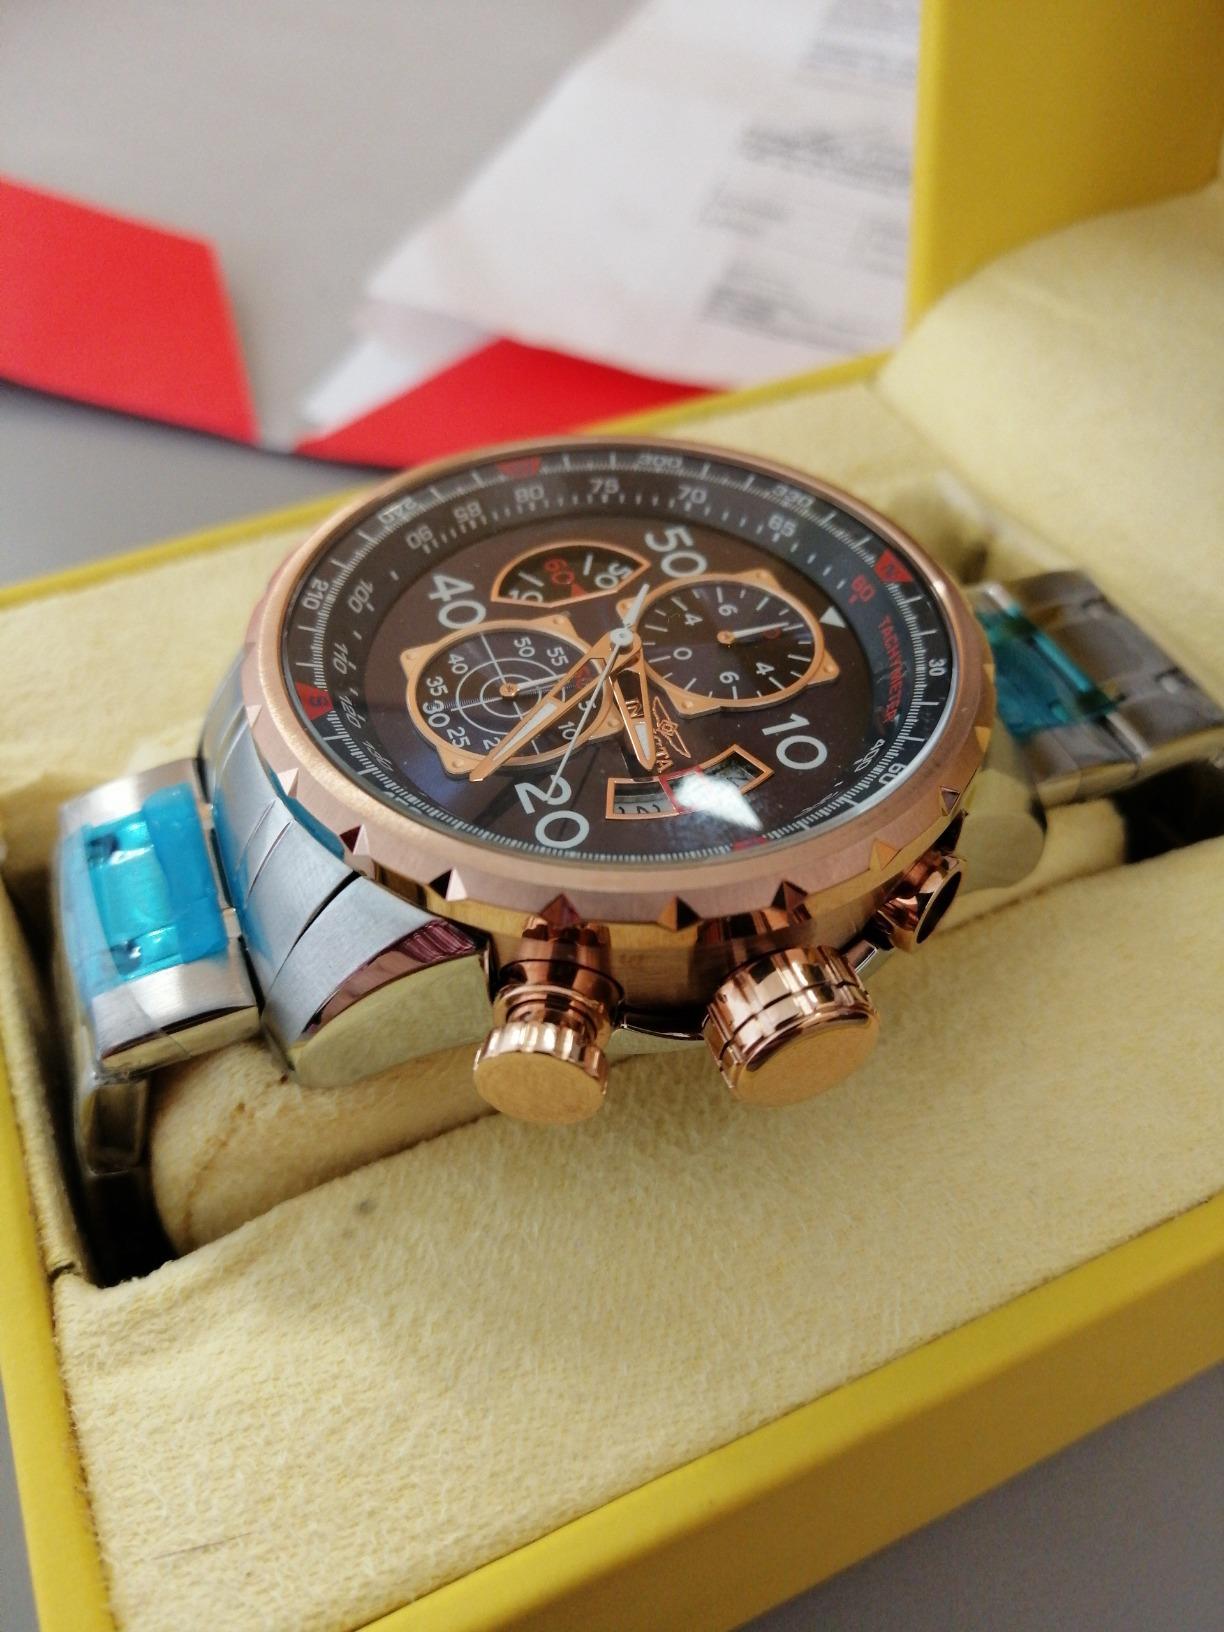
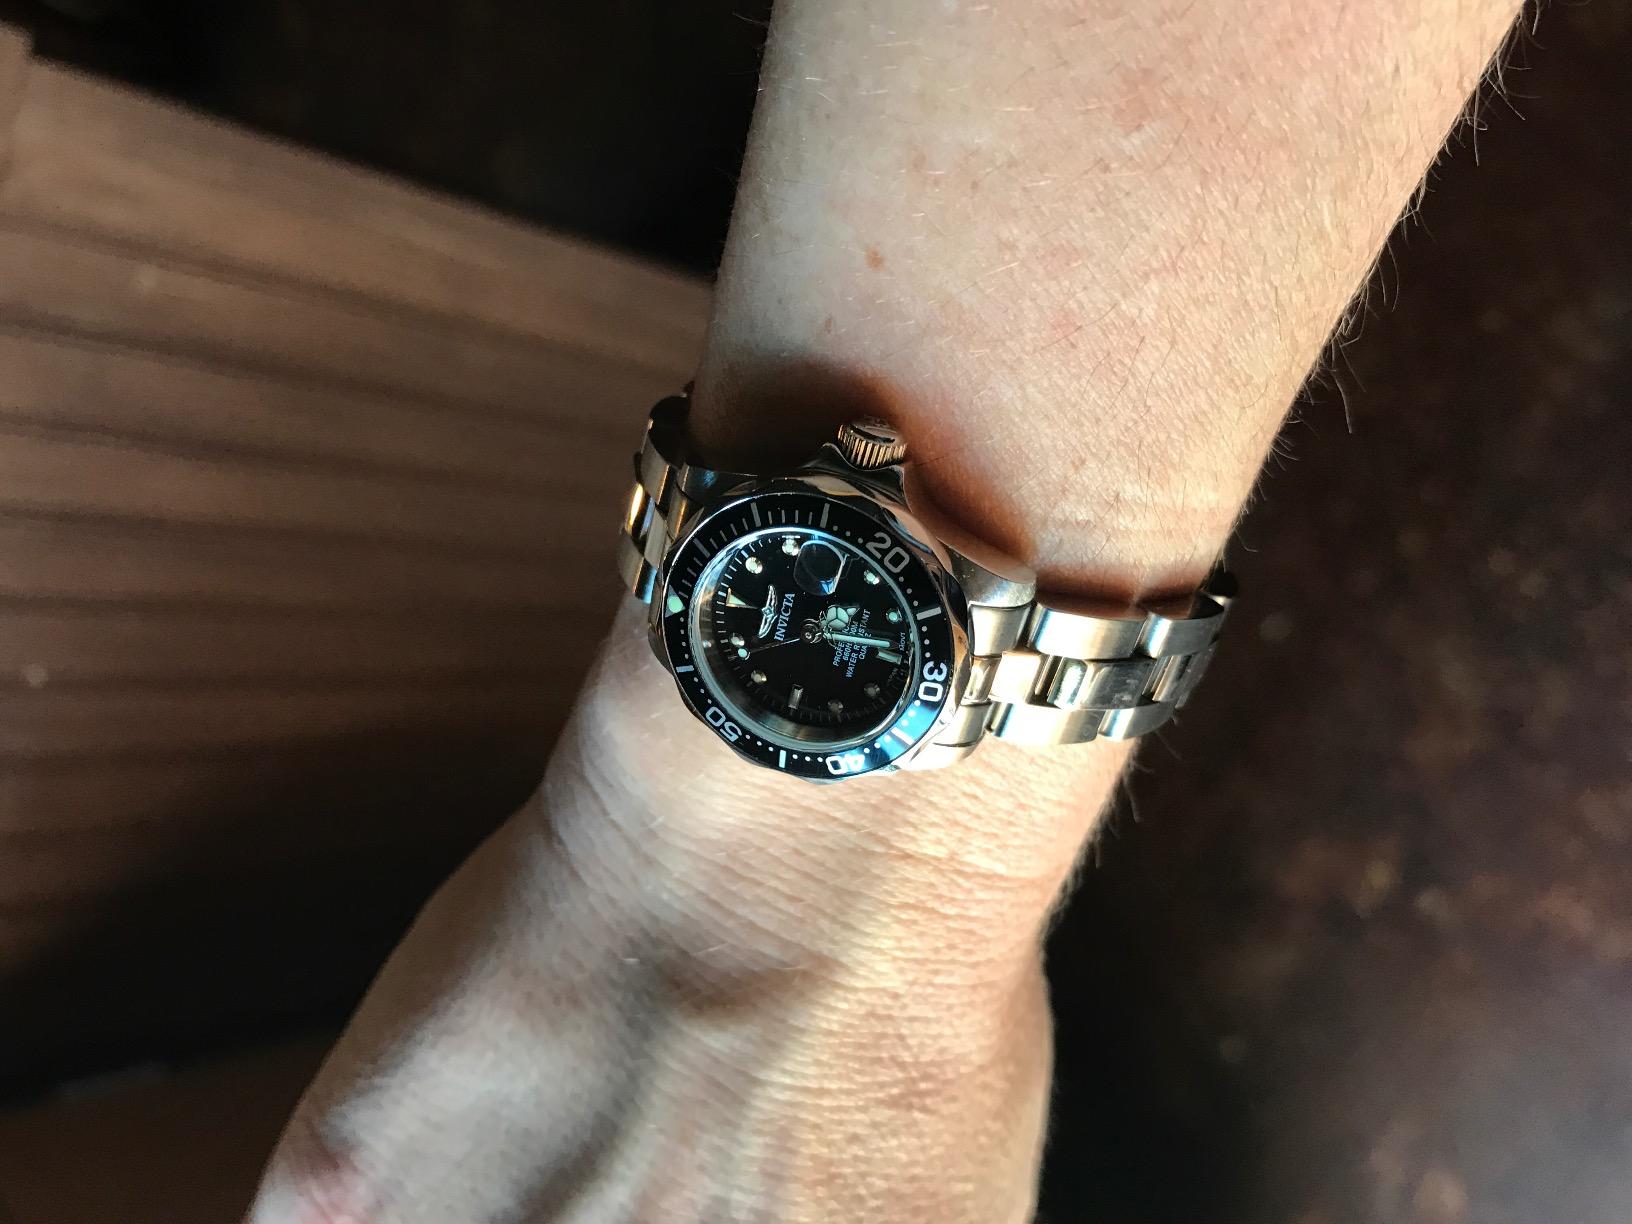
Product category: accessories_watch
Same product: no